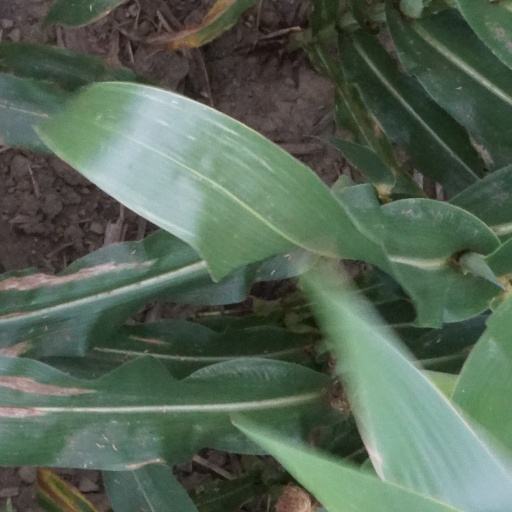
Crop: maize; corn